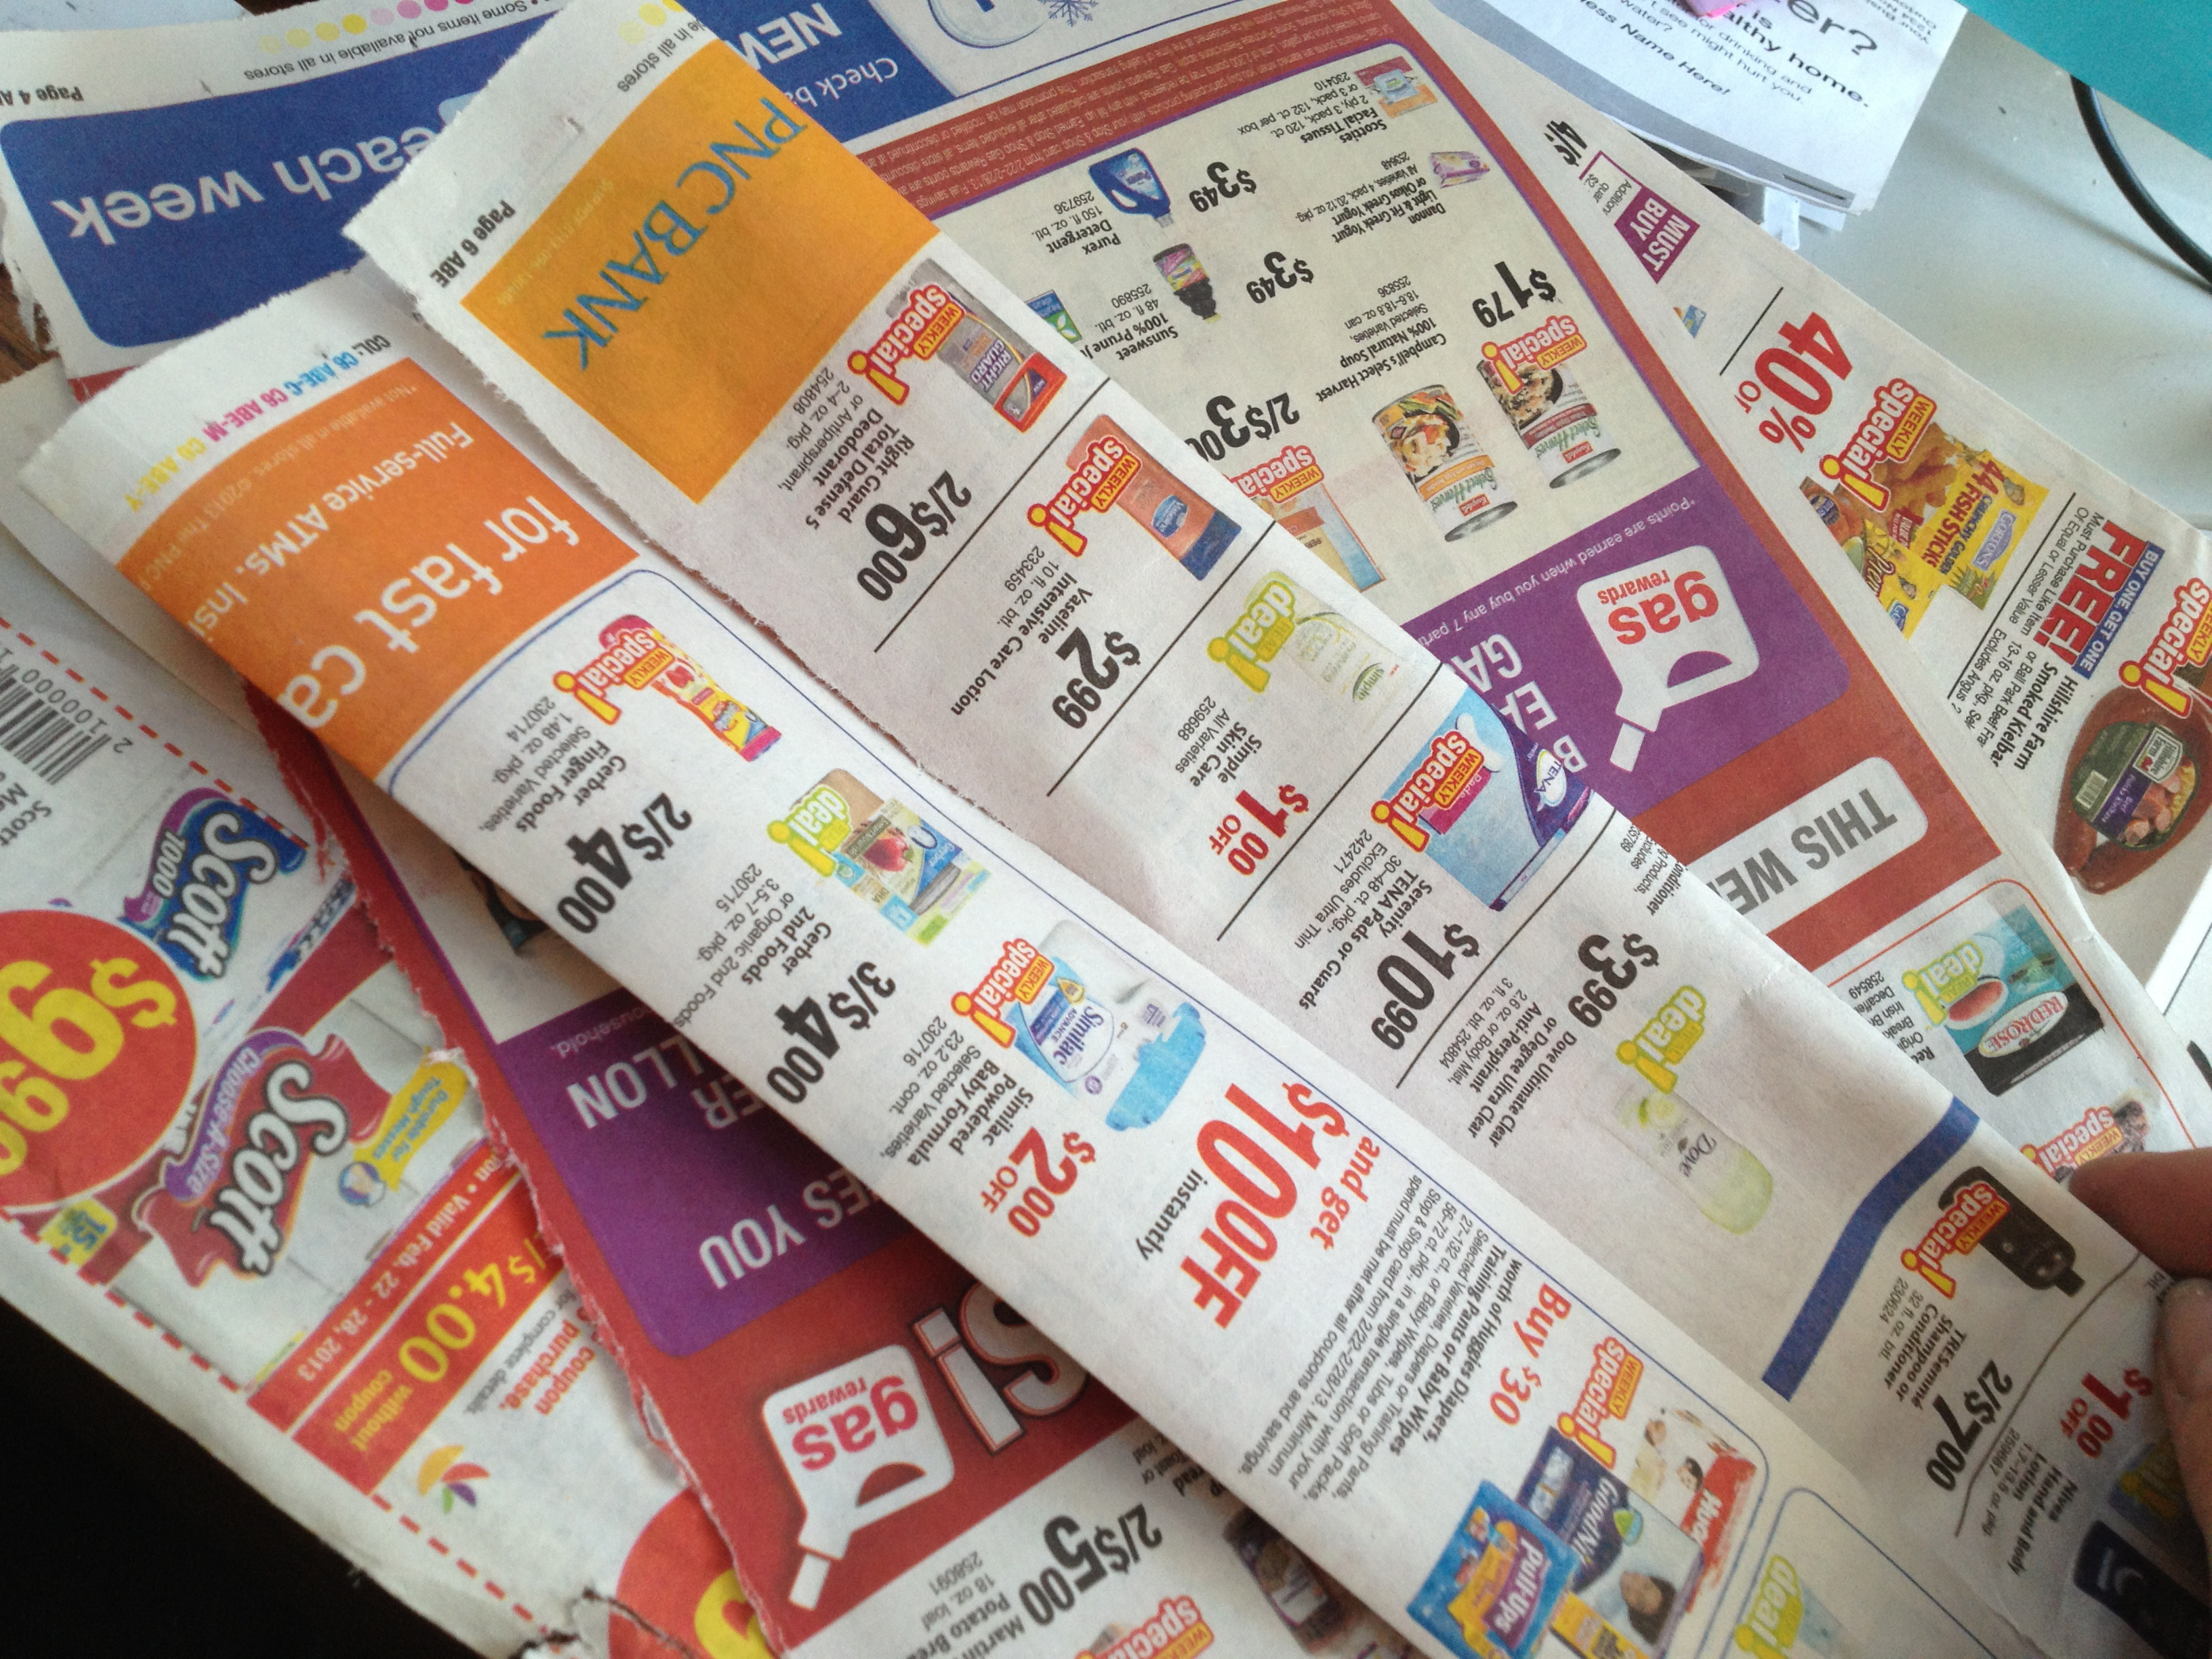
Waste category: paper